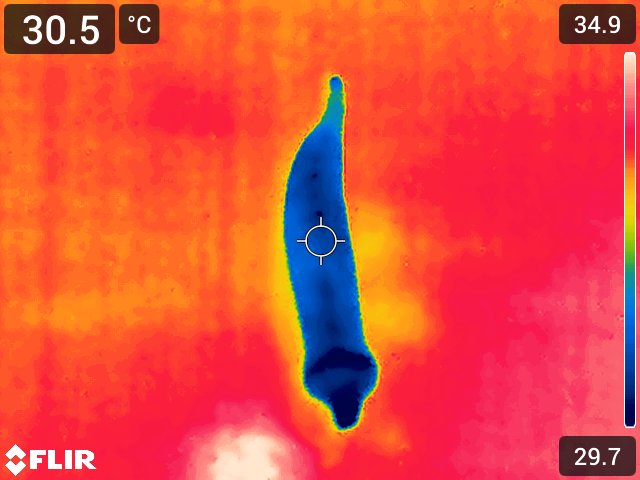
Maturity: adequate_matured